Hun Hunshi Hunshilal

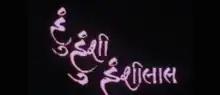

Hun Hunshi Hunshilal (English Title: "Love in the Time of Malaria") is a 1992 Indian Gujarati-language musical political satire film directed by Sanjiv Shah.